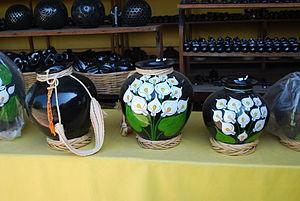
L'histoire de la céramique au Mexique remonte à des milliers d'années avant la période précolombienne, lorsque les arts céramiques et l'artisanat de la poterie se développent avec les premières civilisations et cultures avancées de Mésoamérique. À une exception près, les marchandises préhispaniques ne sont pas émaillées, mais plutôt brunies et peintes avec des lamelles d'argile fine colorée. On ne connaît pas non plus le tour de potier ; les pièces sont façonnées par moulage, enroulement et d'autres méthodes.